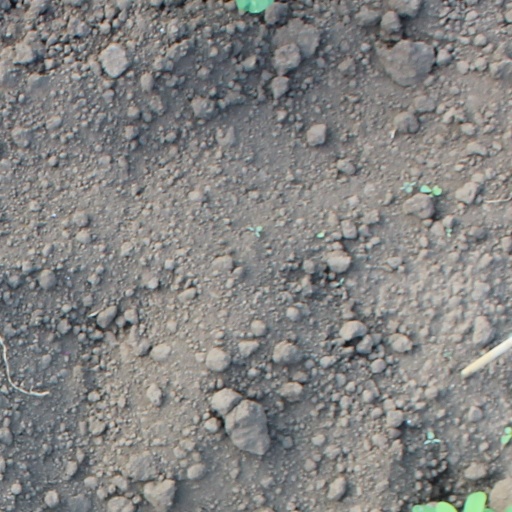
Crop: soybean